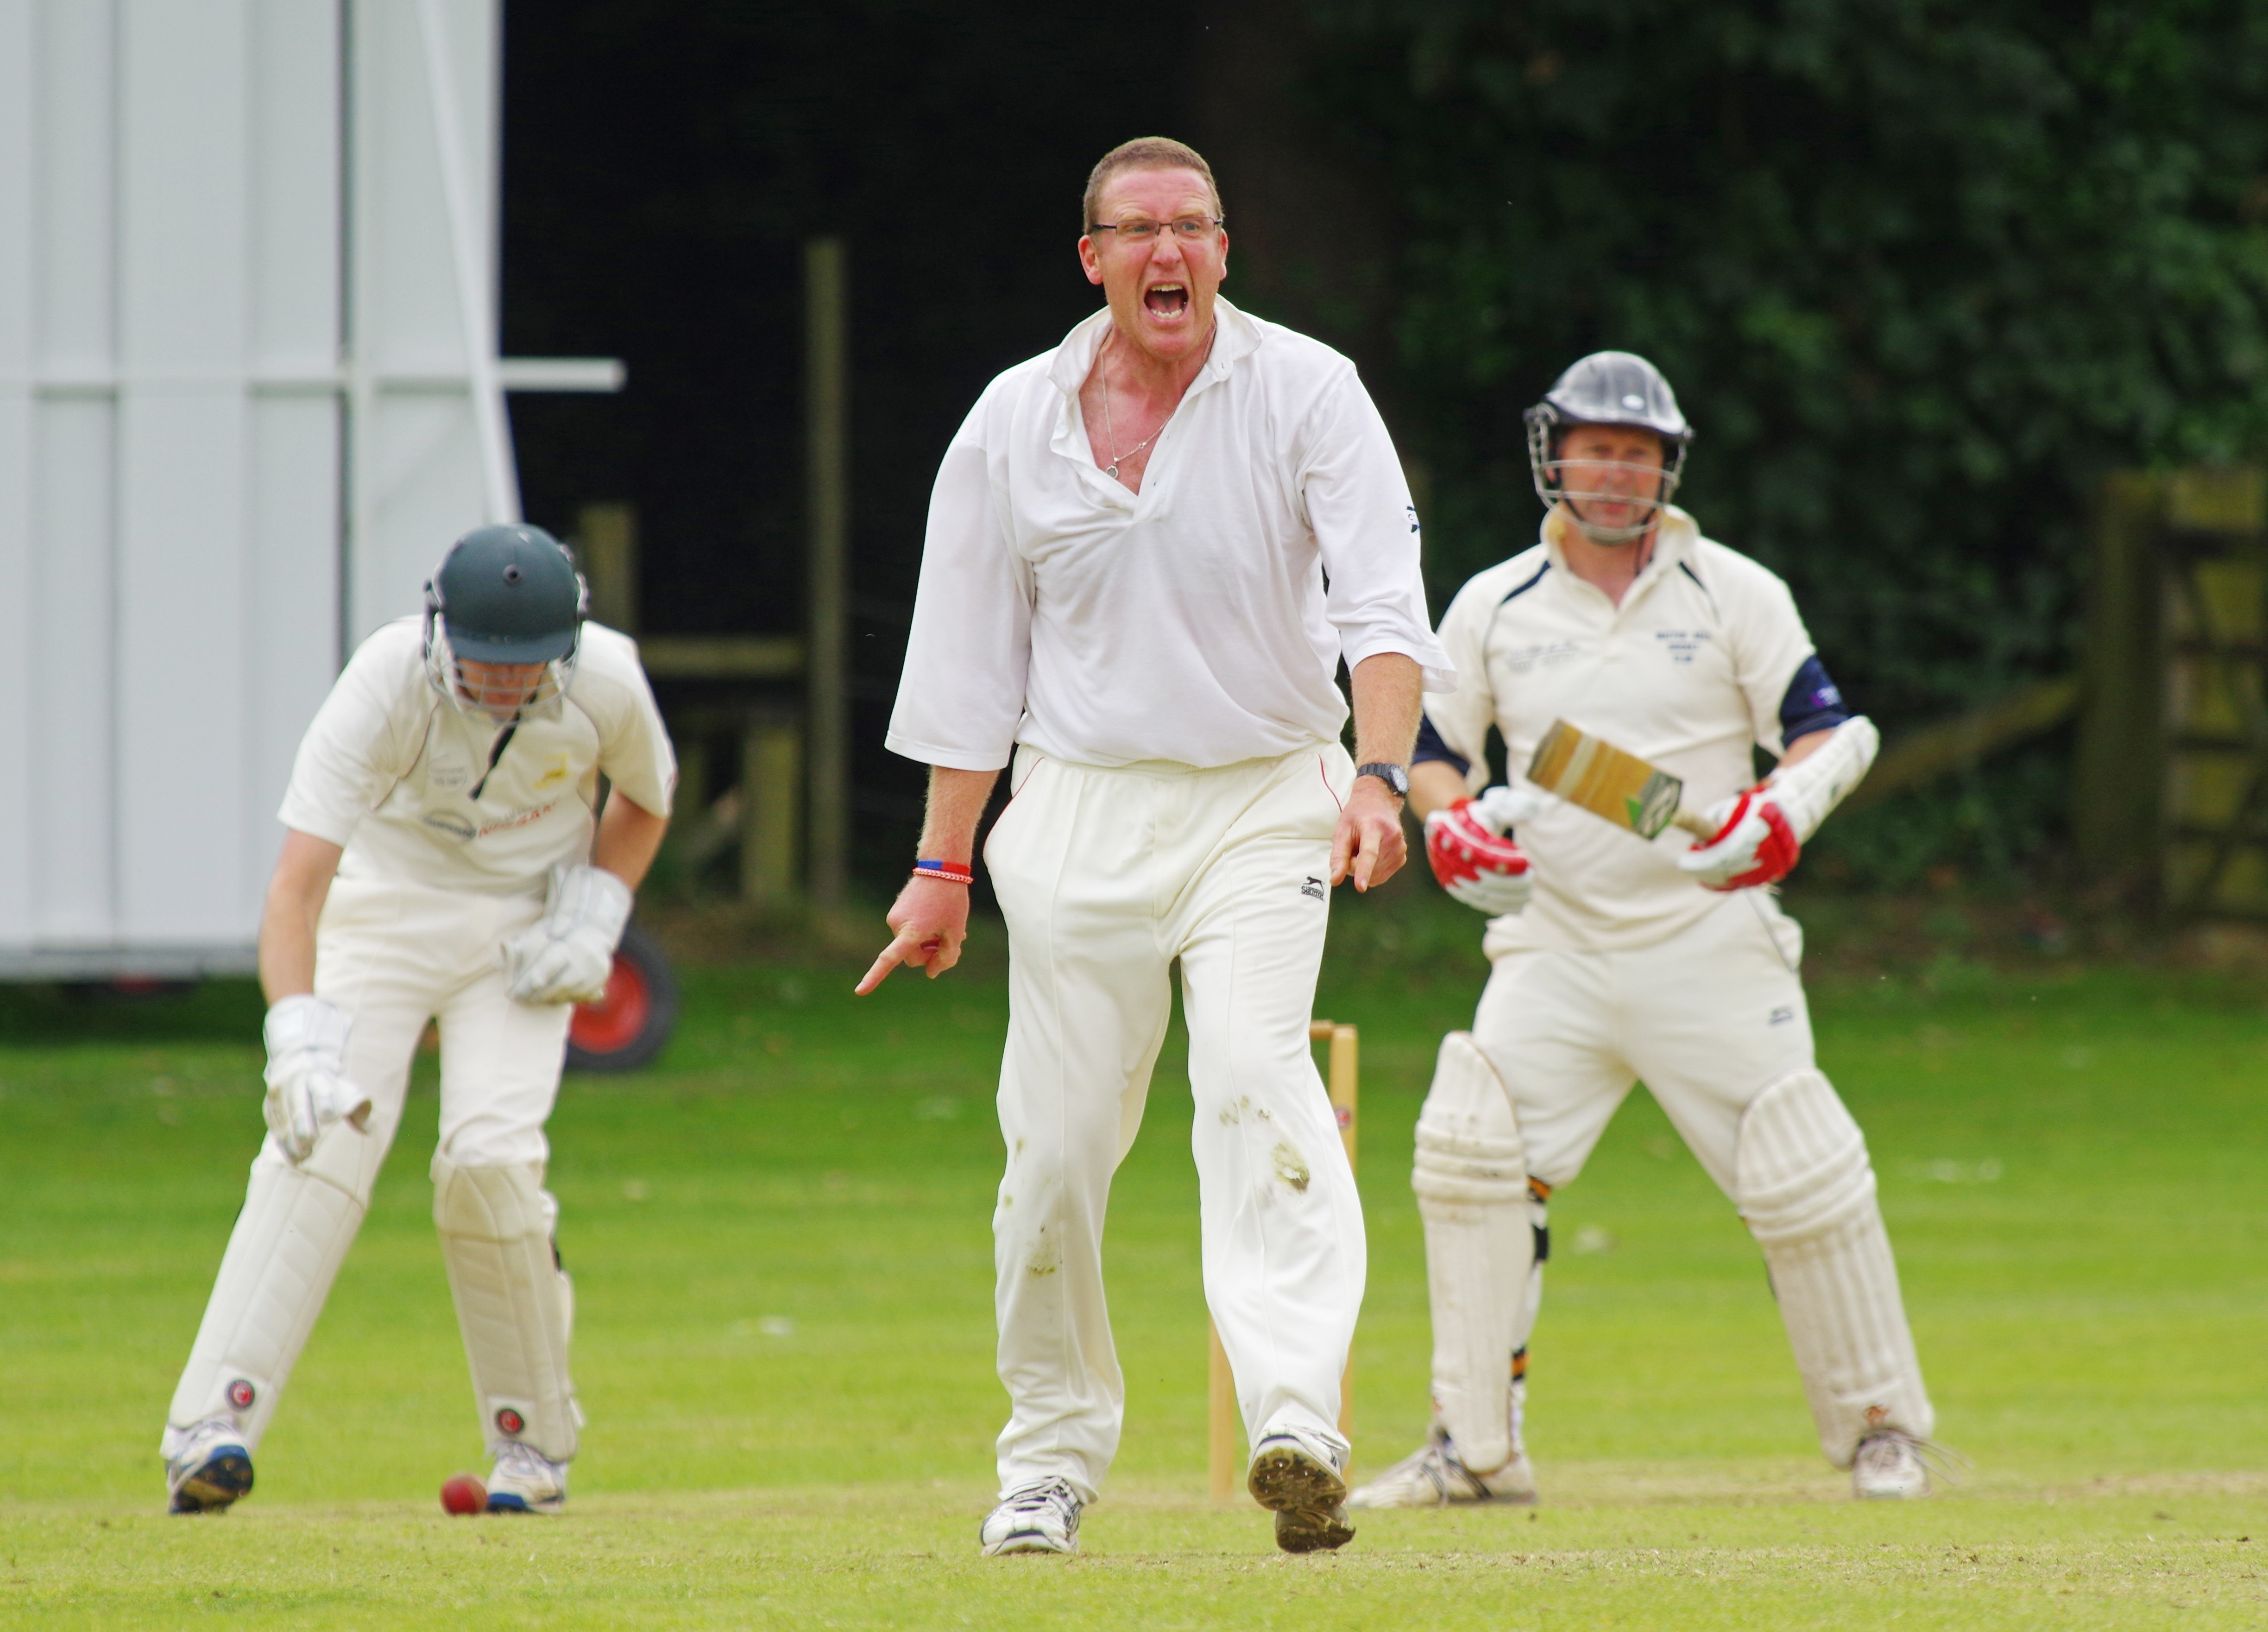
sport, field, stump, player, baseball field, pitch, cricket, bowling, competition, sports, ball, match, shot, contest, out, bat, bowler, baseball player, hit, ball game, sportsman, team sport, infielder, batsman, college baseball, bat and ball games, baseball positions, wicket, cricketer, howzat, test cricket